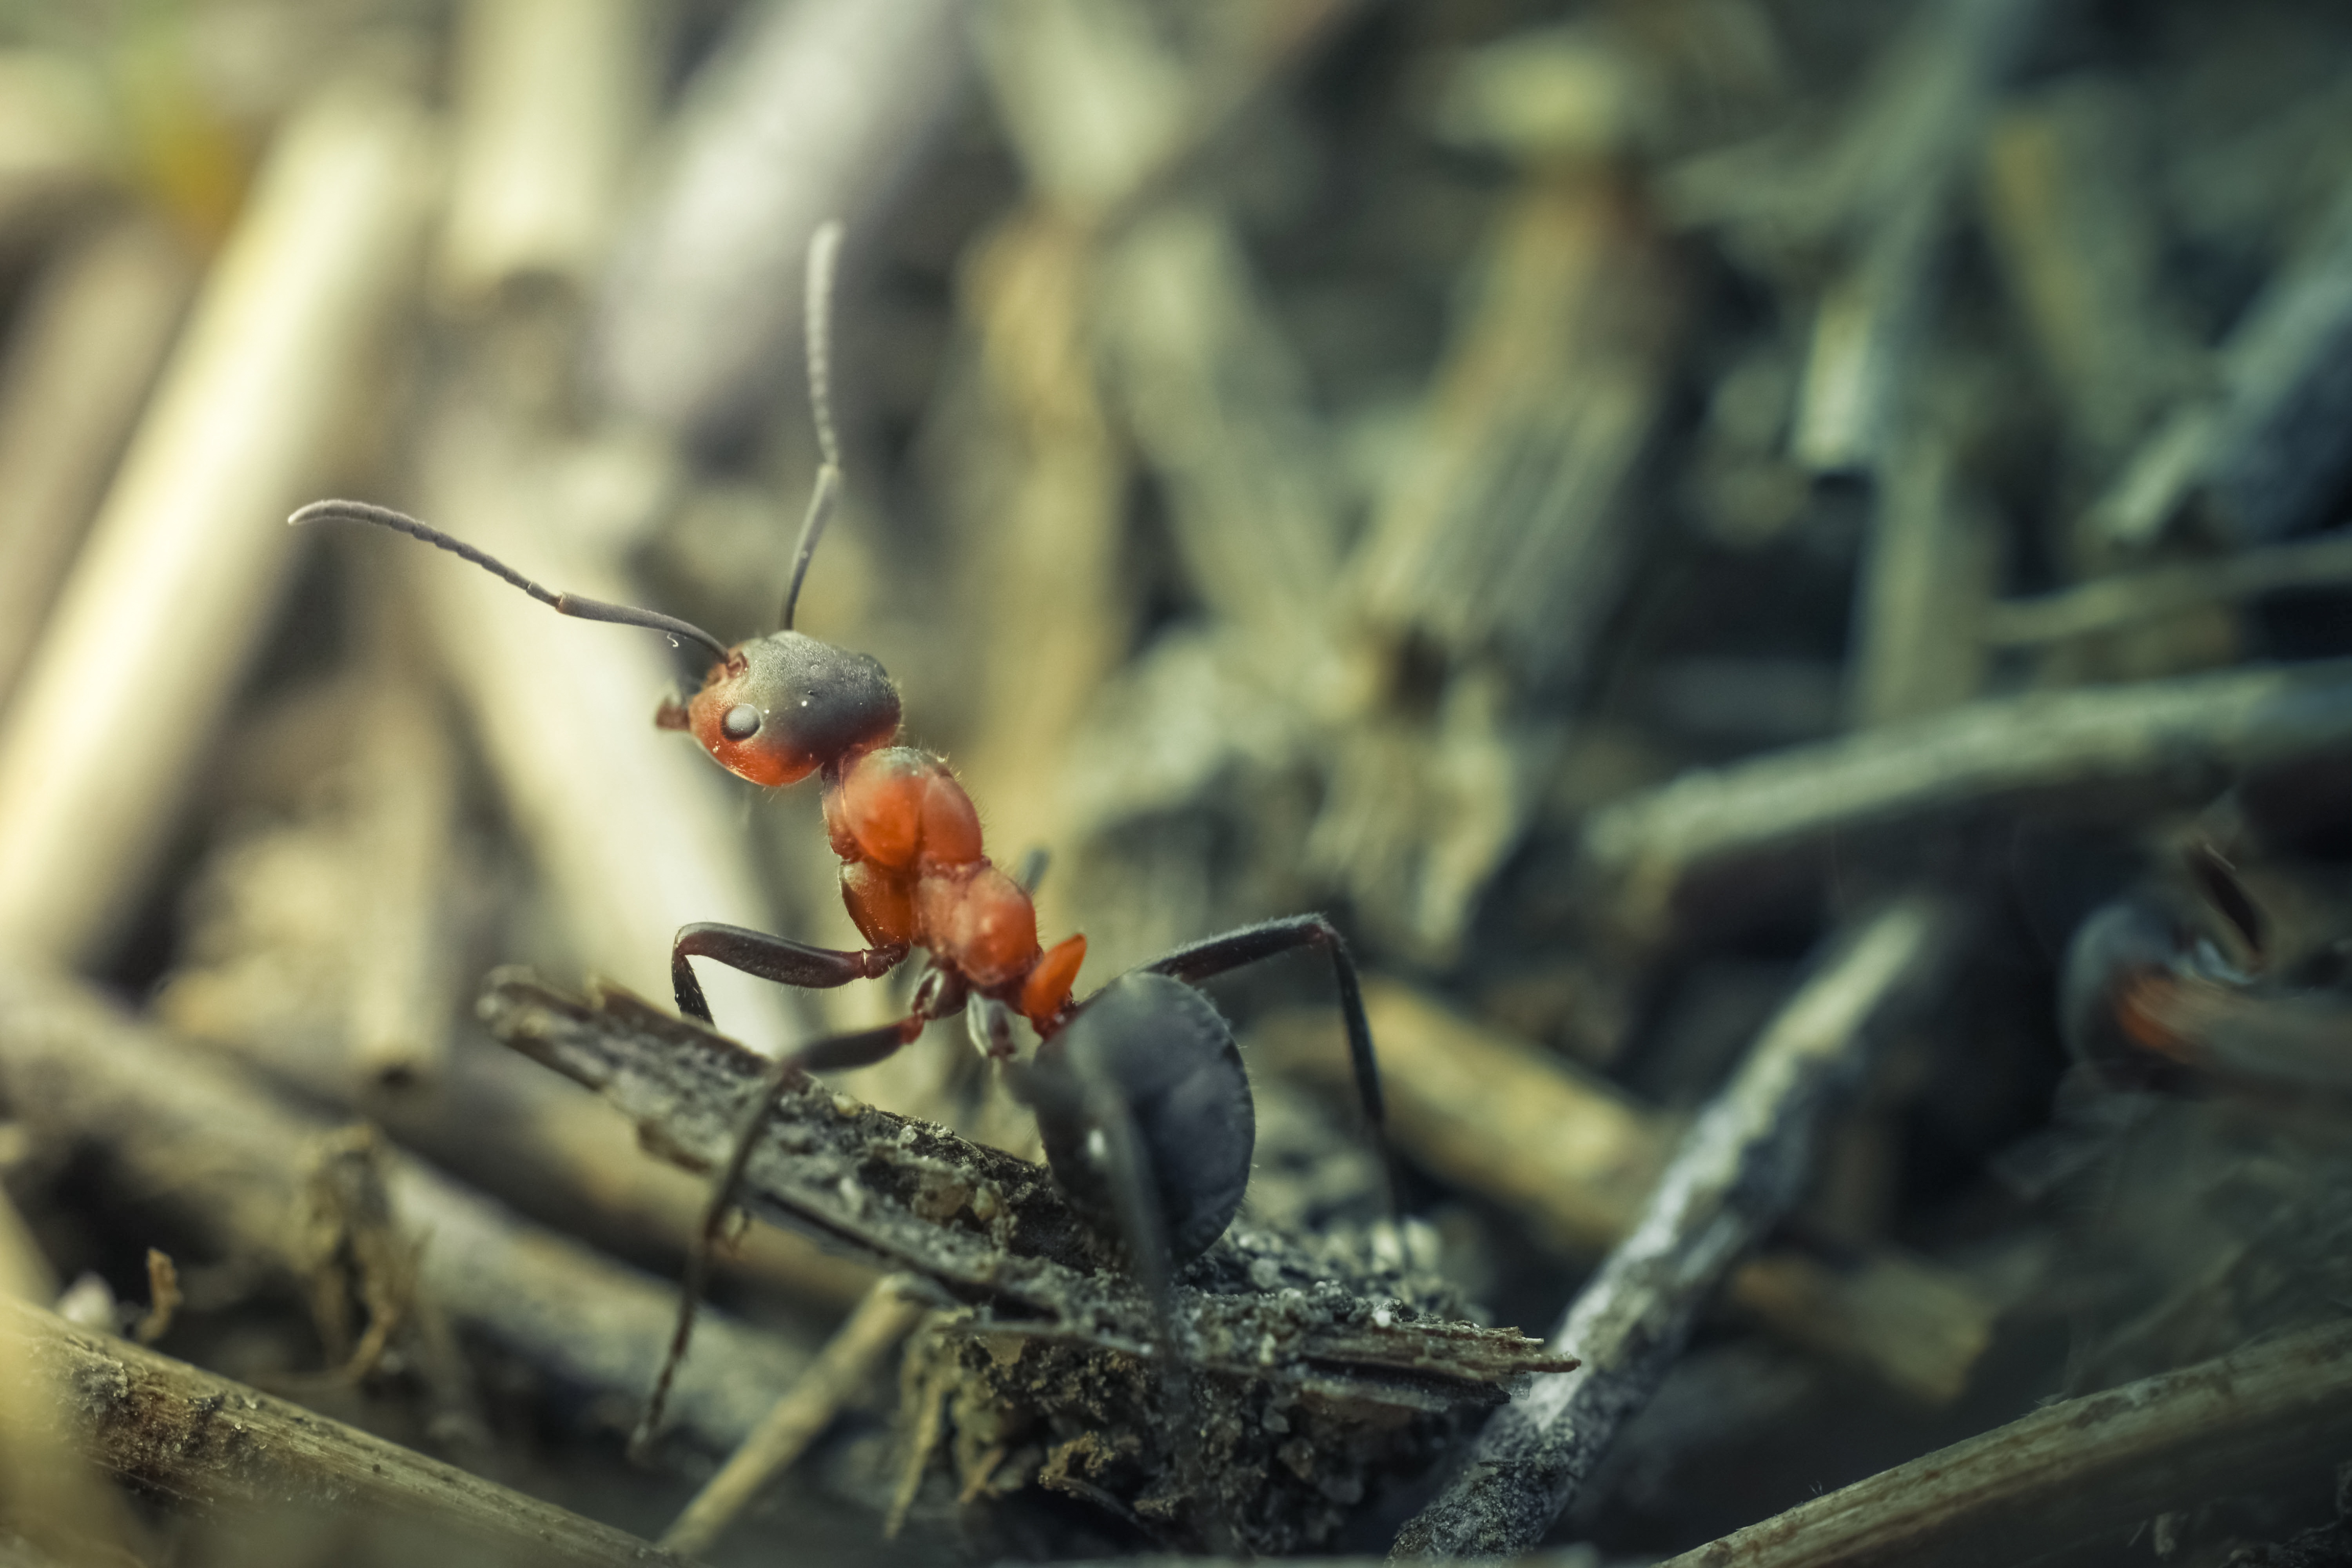
nature, branch, photography, animal, wildlife, insect, macro, fauna, invertebrate, close up, ant, macro photography, arthropod, membrane winged insect